Kritosaurus

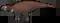
"K. navajovius" life restoration

According to Prieto-Márquez who re-diagnosed this genus in 2013, "Kritosaurus" can be distinguished based on the following characteristics: the length of the dorsolateral margin of the maxilla is extensive, the jugal features an orbital constriction that is deeper than the infratemporal one, the infratemporal fenestra is greater than the orbit and has a dorsal margin that is greatly elevated above the dorsal orbital margin in adults, the frontal bone is participating in the orbital margin, the presence of paired caudal parasagittal processes of the nasals resting over the frontal bones.